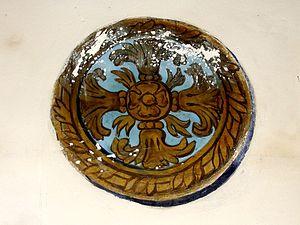
Décor peint dans le chœur.
L’église Notre-Dame de l'Assomption est une église catholique paroissiale située à Chantilly, dans le département de l'Oise, en région Hauts-de-France, en France. C'est la première église de Chantilly. Sa construction est lancée en 1687 par le prince Henri-Jules de Bourbon-Condé conformément à un vœu exprimé par le testament de son père le Grand Condé, qui stipule également que les fonds nécessaires doivent être prélevés sur sa fortune. Les plans sont dessinés par Jules Hardouin-Mansart, et l'église est achevée au début de l'année 1692. C'est un édifice d'un style classique assez sobre, qui s'avère rapidement trop petit : pour répondre à l'augmentation de la population, un agrandissement est entrepris entre 1724 et 1734. L'église n'a pratiquement plus évolué depuis. Dans le département de l'Oise, l'on ne trouve aucune autre église paroissiale d'un style classique clairement affirmé. Pour cette raison et la qualité de son architecture, elle a été classée au titre des monuments historiques par arrêté du 30 septembre 1965. Elle est au centre de la paroisse de la Sainte-Famille de Chantilly.